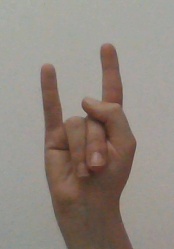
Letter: la